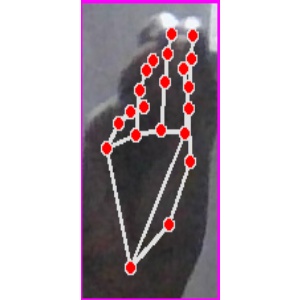
अक्षर: ङ